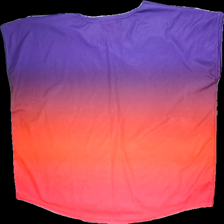
View: back
Type: Training top
Category: Ladies
Brand: Mywear (Ica)
Colors: Purple, Orange, Red, Multicolor
Material: 100% polyester
Cut: Regular
Size: XL
Season: All
Trend: Sports
Stains: Minor
Damage: Pulled thread
Price range: <50
Recommended usage: Export